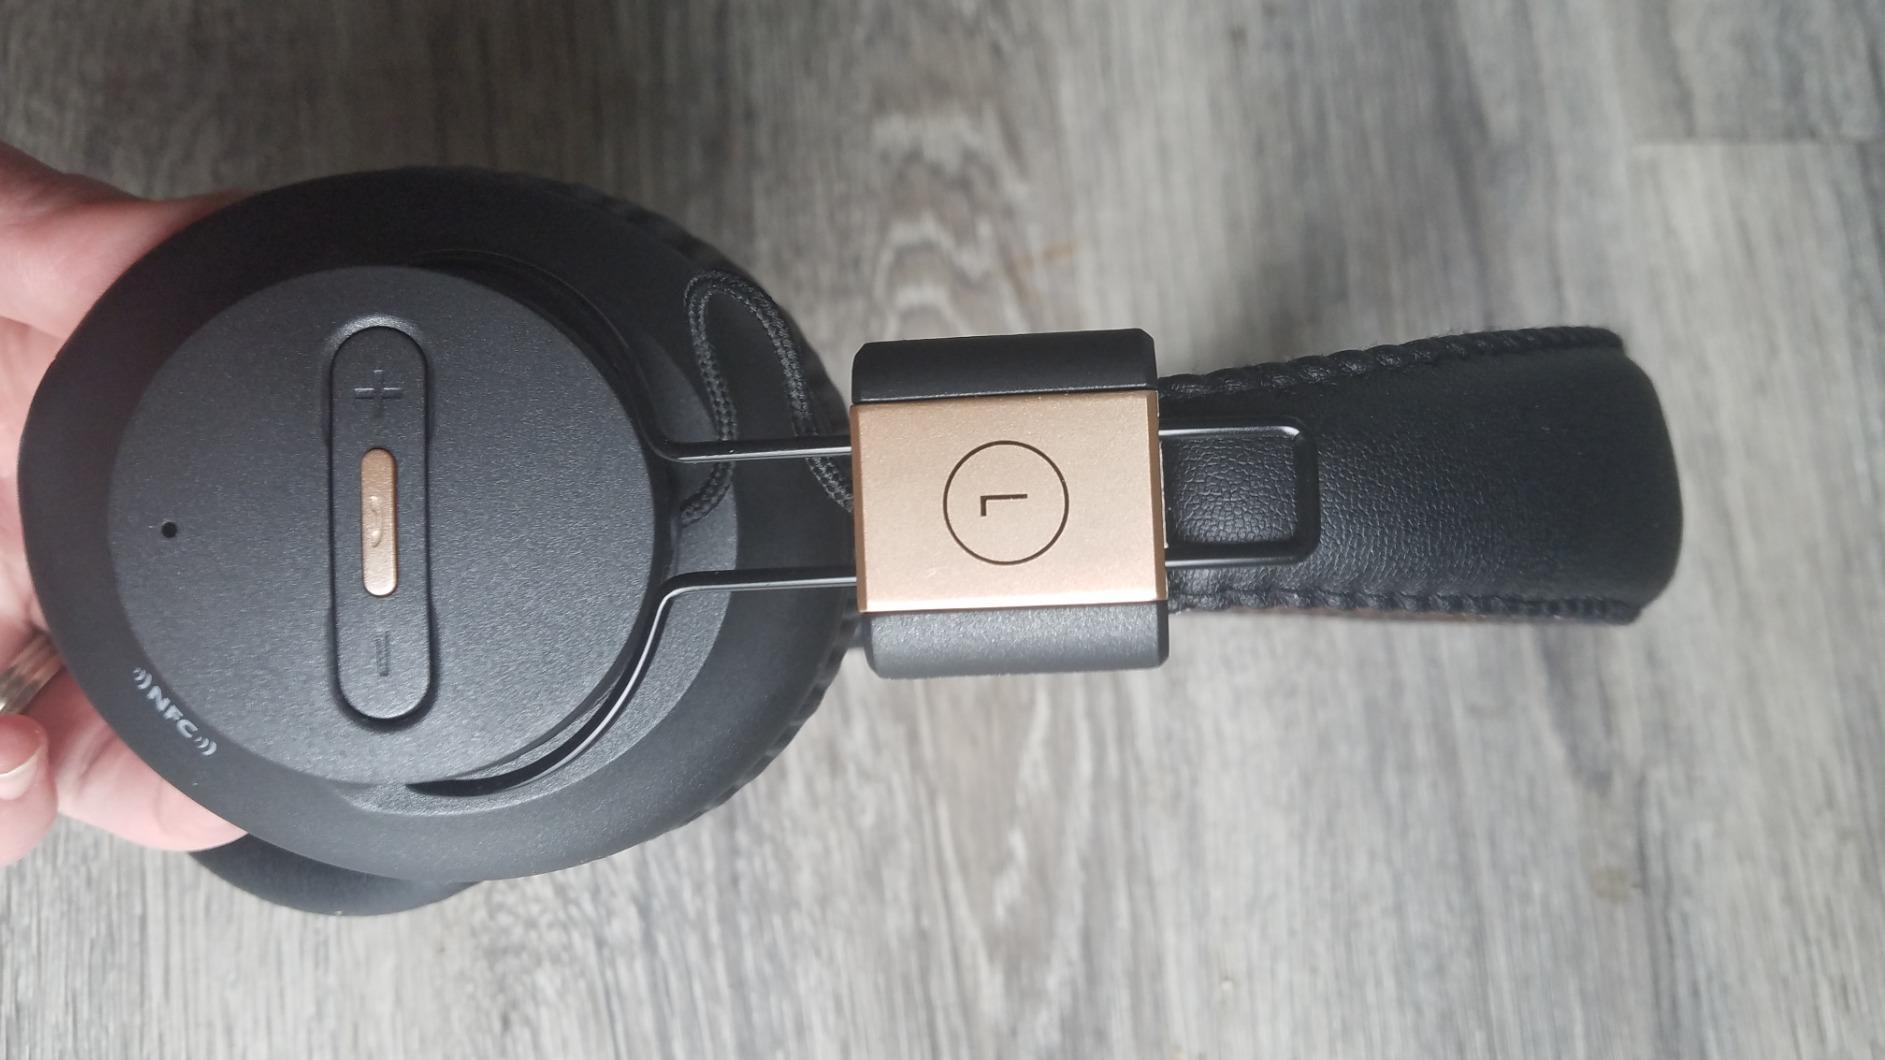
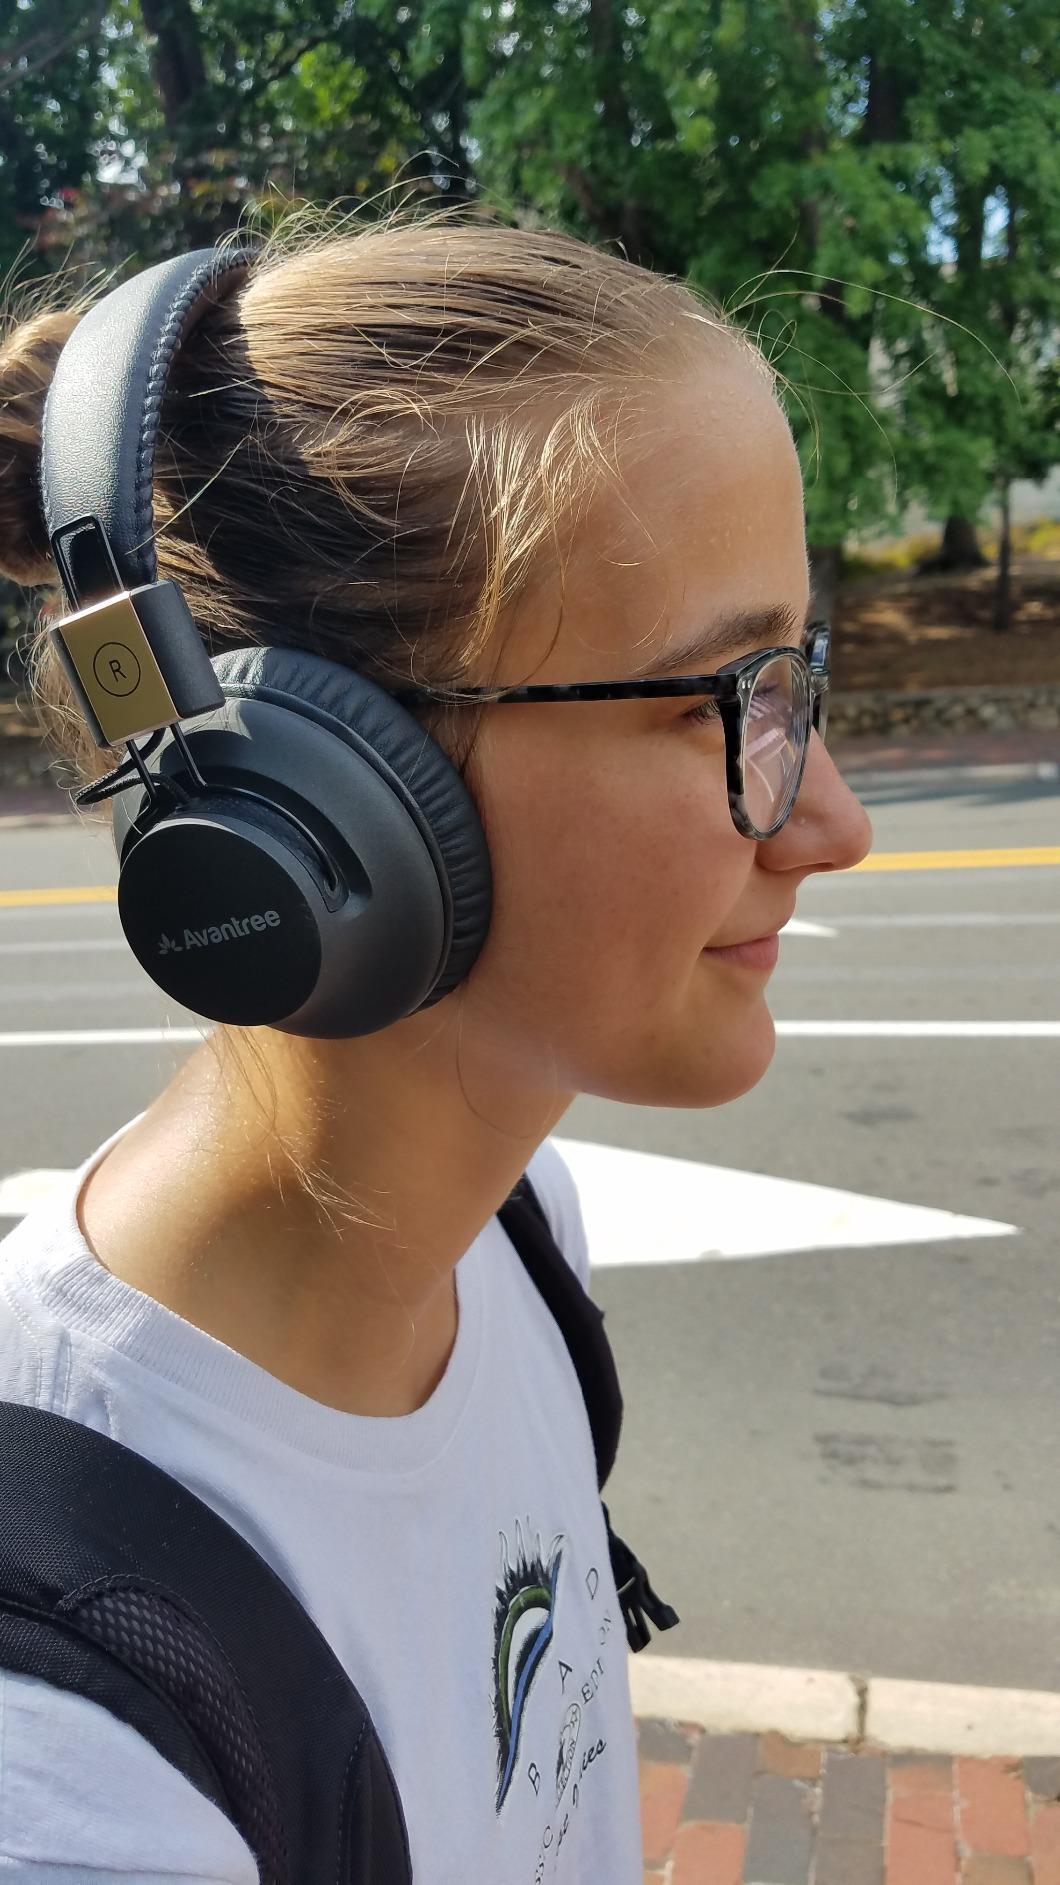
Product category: headphones
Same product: yes